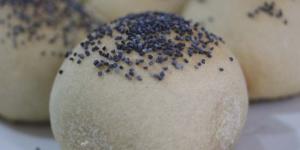
pan de cerveza